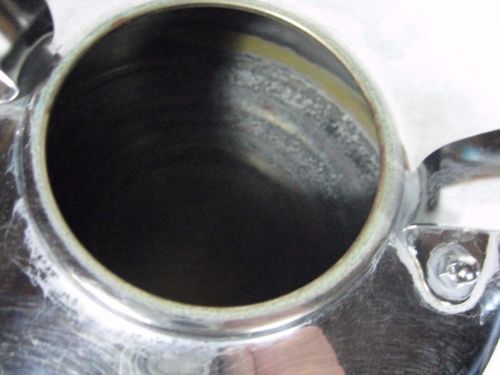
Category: kettle